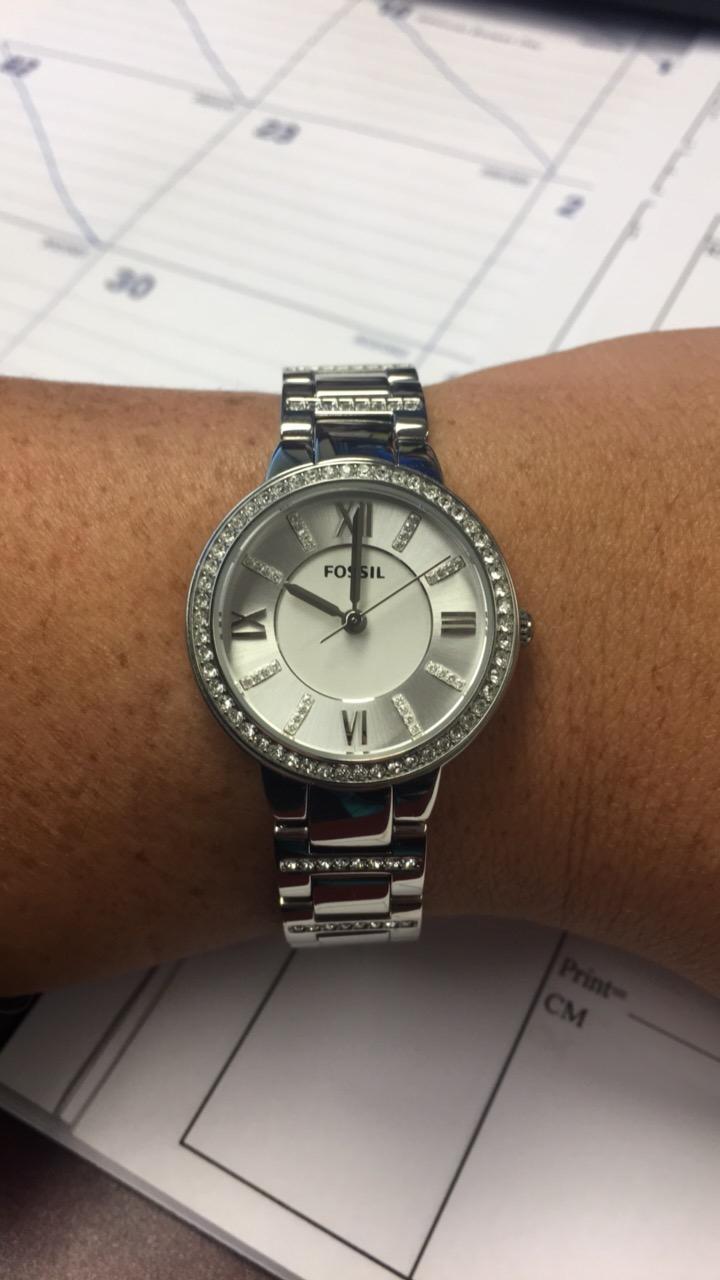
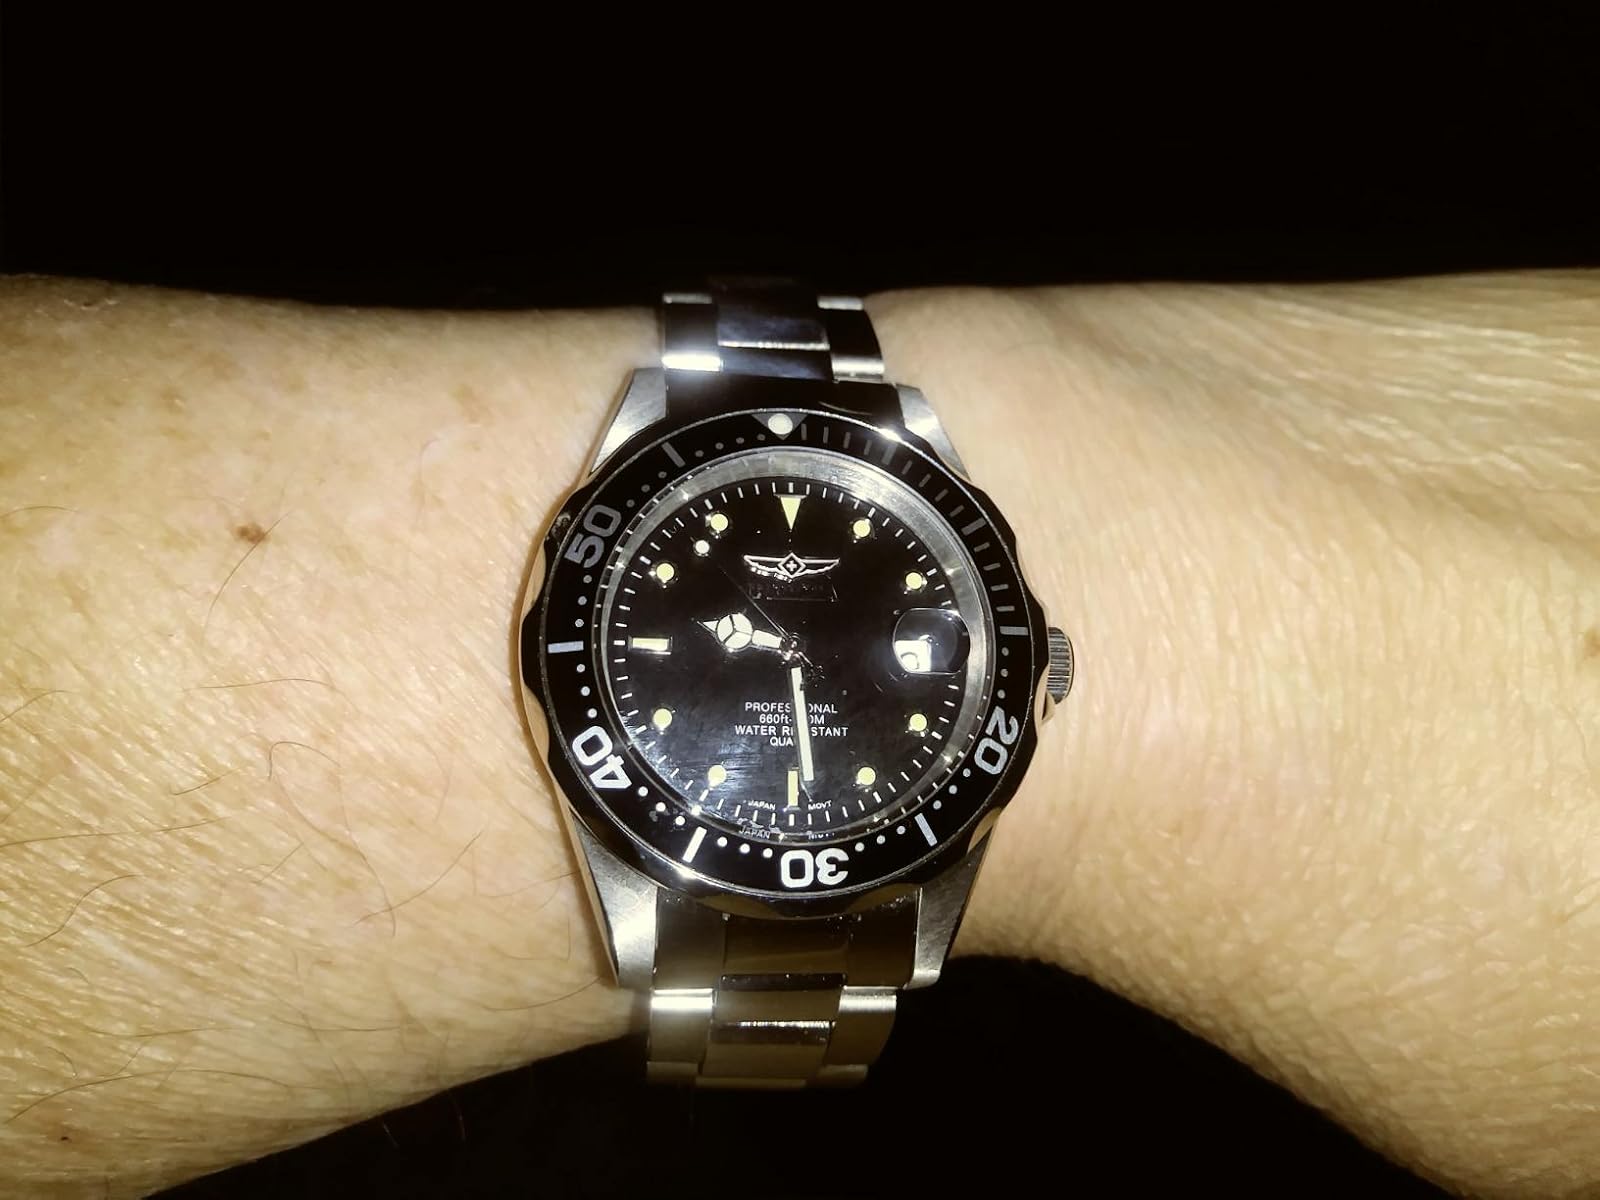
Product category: accessories_watch
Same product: no